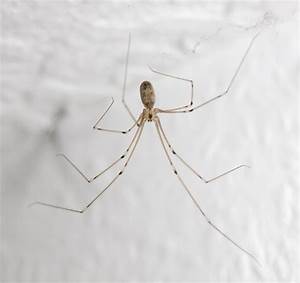
Label: spider